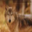
Label: wolf